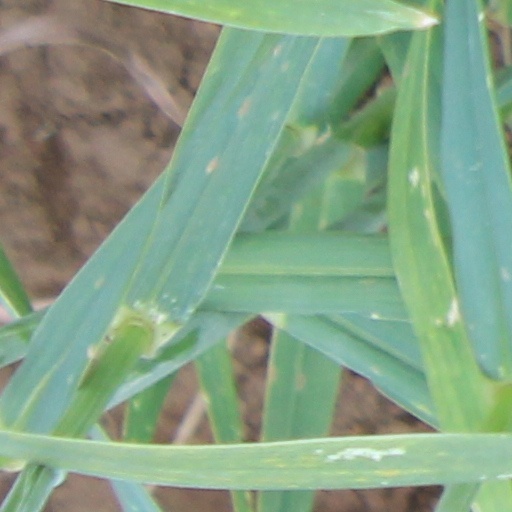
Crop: wheat